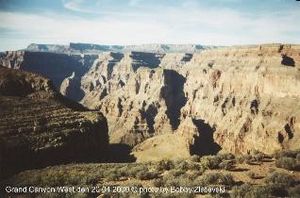
Grand Canyon West
Grand Canyon West
Grand Canyon West i Hualapai Indianerreservatet.